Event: Nepal Earthquake
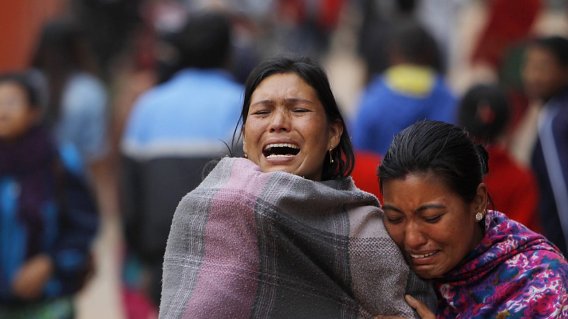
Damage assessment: no_damage